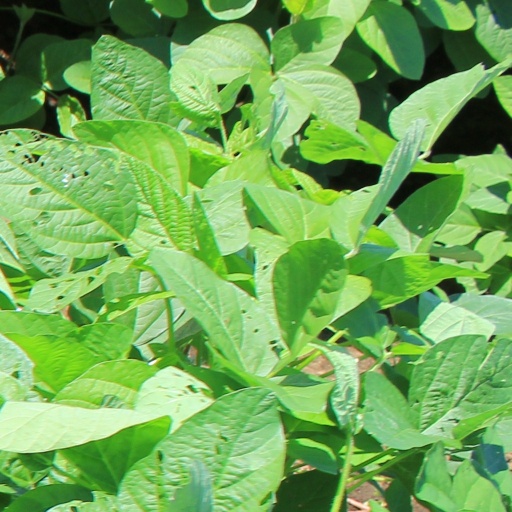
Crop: soybean